Battle of Temesvár

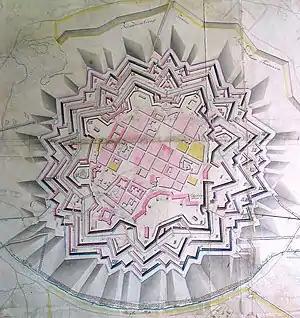
A map of Temesvár fortress from 1808

Bem noticed that a retreat of the Hungarian army would be impossible in the case of defeat, due to the fact that all the retreat roads toward Lugos led to the fortress of Temesvár, which was held by an Austrian garrison. In order to resolve this problem, Bem ordered the troops in this region to advance across the Beregszó creek, which flowed east–west between Szakállháza and the Csóka and Vadász-forests, and to take position on the line of the Nyárád creek which flowed from Szakállháza into the Beregszó. His plan was to hold the line of the Nyárád creek, repulsing an eventual Austrian attack with cannons, while the Kmety division positioned at Szakállháza attacked the Austrian right flank. Relying on scout reports, Bem thought that the Austrians were unprepared for a full scale battle, so he hoped that he would be able to retreat his troops toward Arad, while Kmety's division and his artillery held back the Austrian troops.